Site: brandenburg
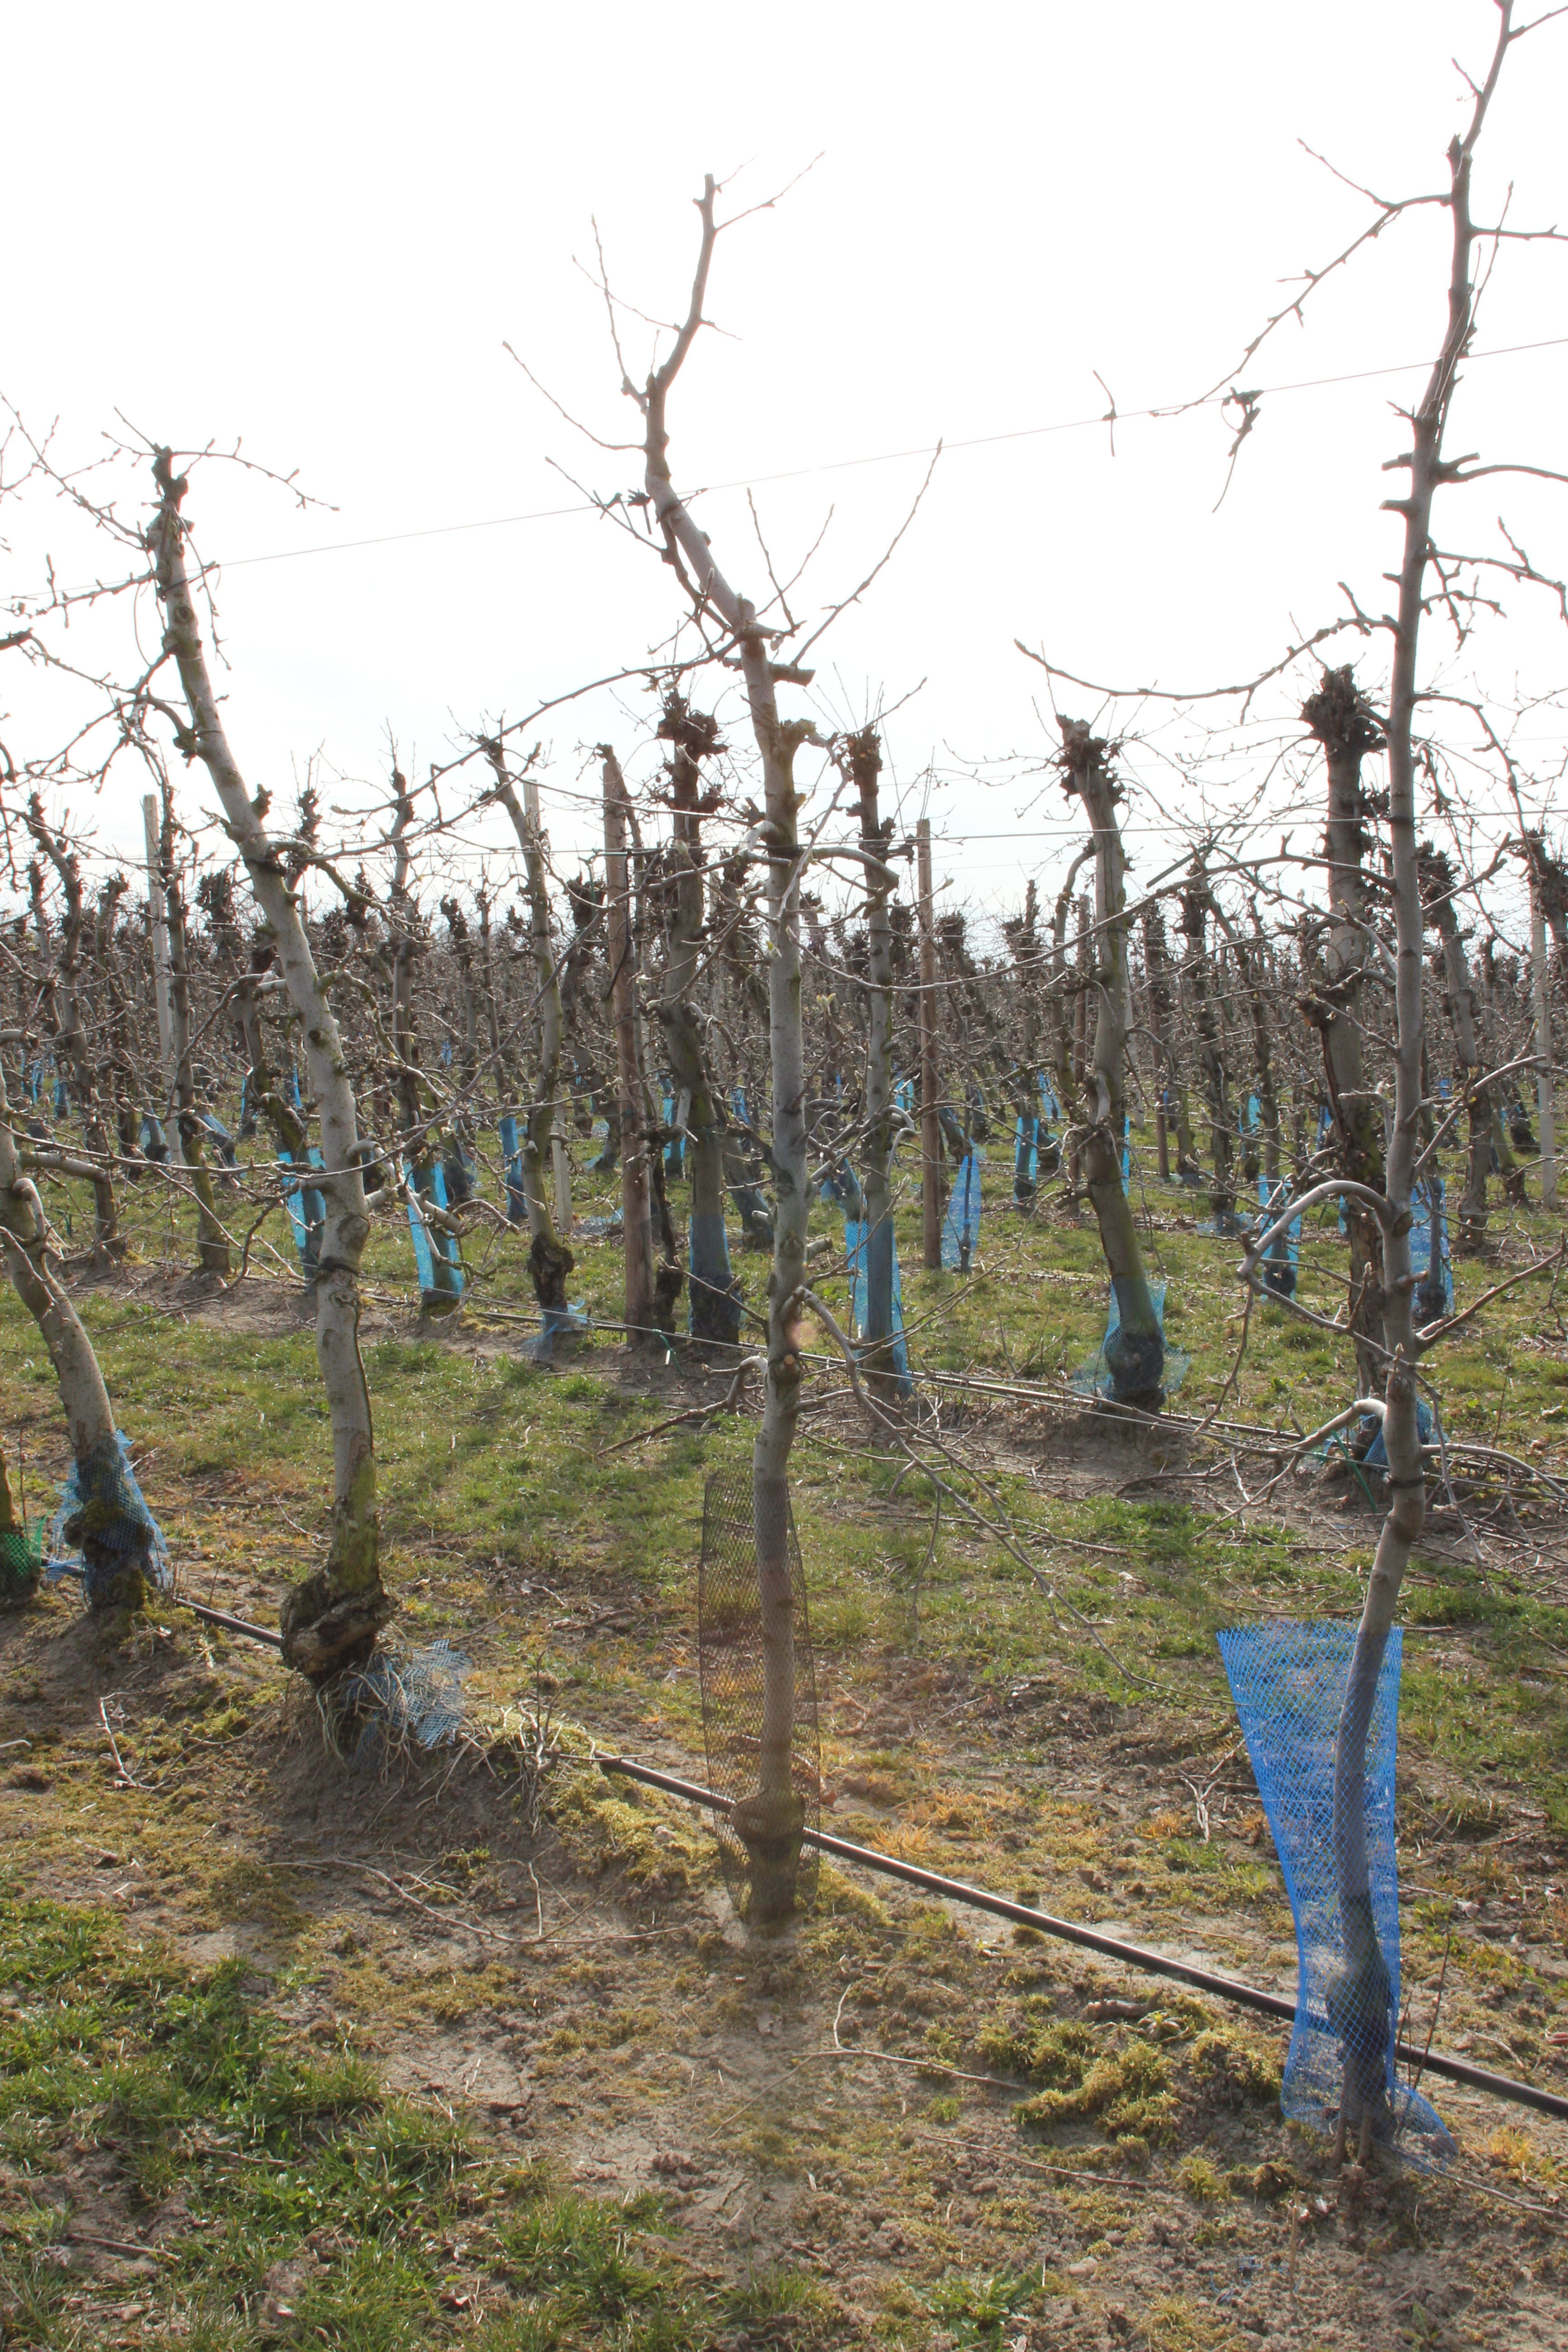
Growth stage (BBCH 54): Inflorescence emergence